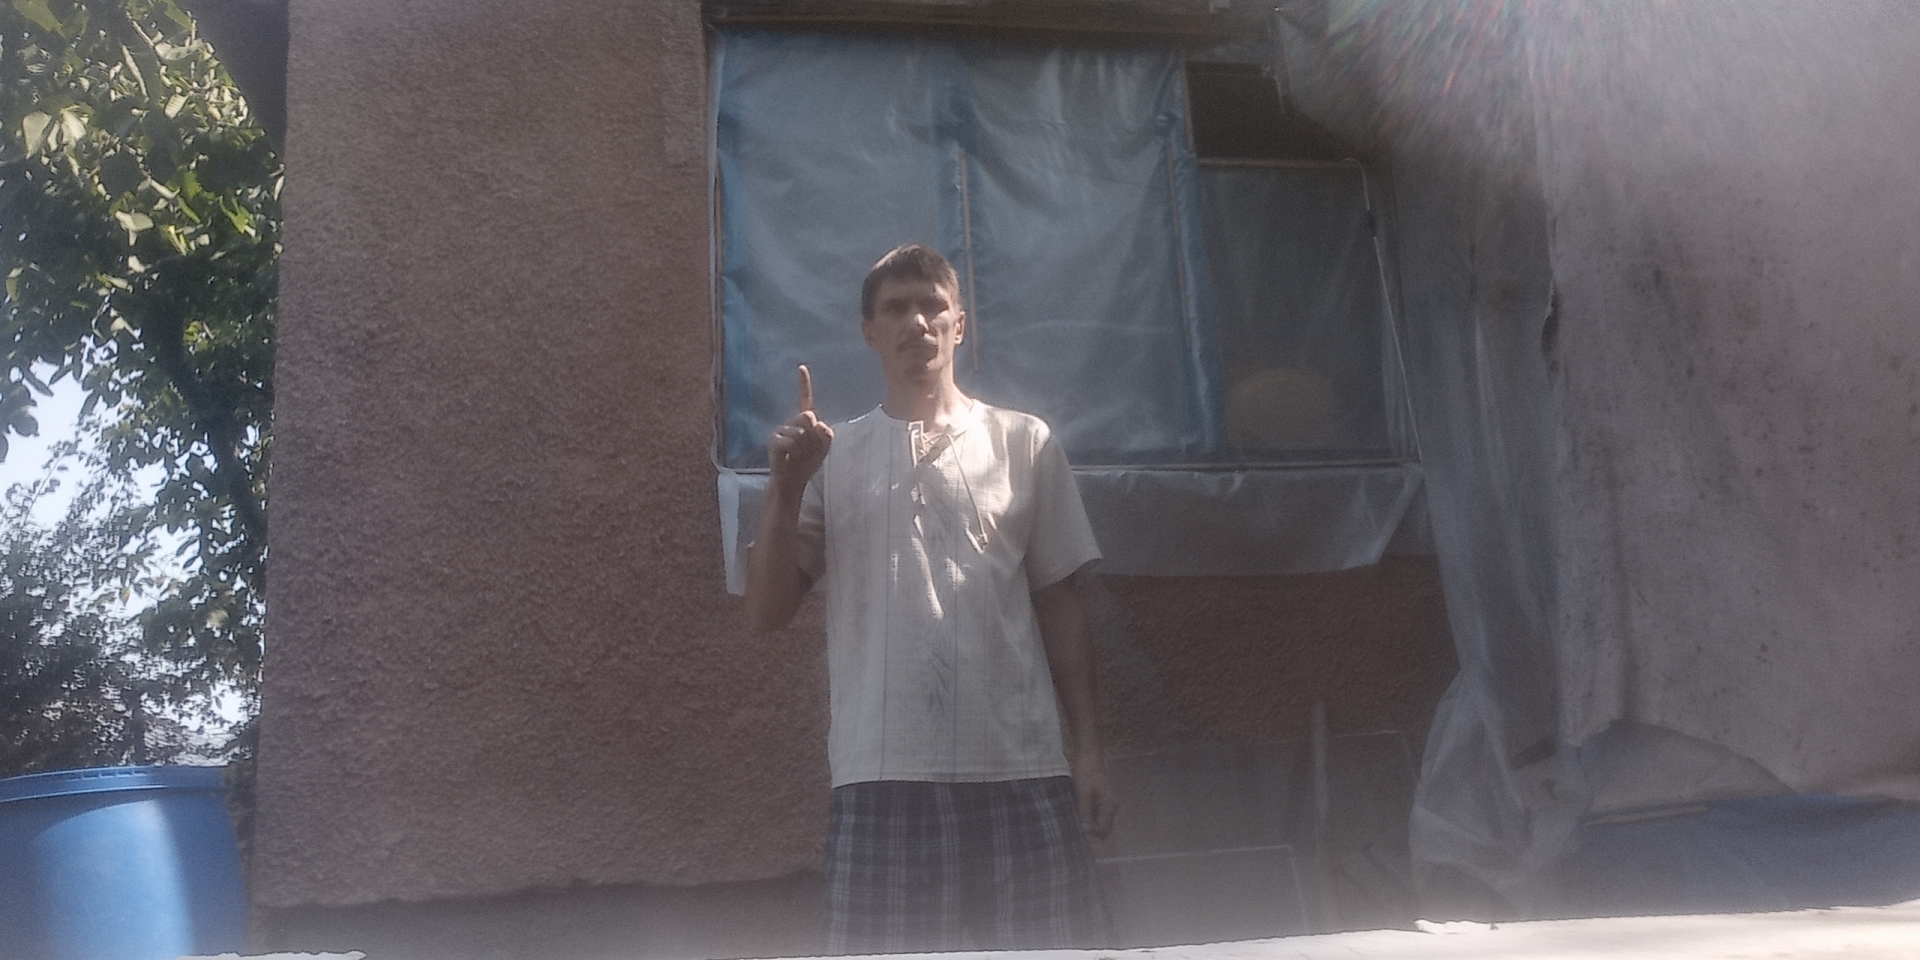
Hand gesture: one